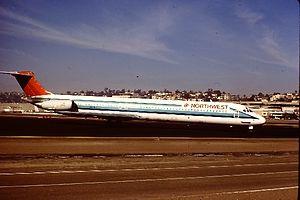
Le vol 255 Northwest Airlines est un vol de la compagnie aérienne Northwest Airlines, assuré par un McDonnell Douglas MD-80, assurant la liaison entre l'aéroport métropolitain de Détroit et l'aéroport de Phoenix-Sky Harbor, aux États-Unis. L'appareil s'est écrasé peu après son décollage le 16 août 1987 à 20 h 45, tuant 154 des 155 occupants, ainsi que deux automobilistes sur une route dont le basketteur NBA Nick Vanos.